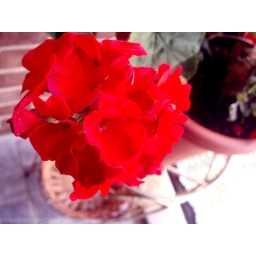
A very red flower on my uncle's balcony in Brooklyn, NY